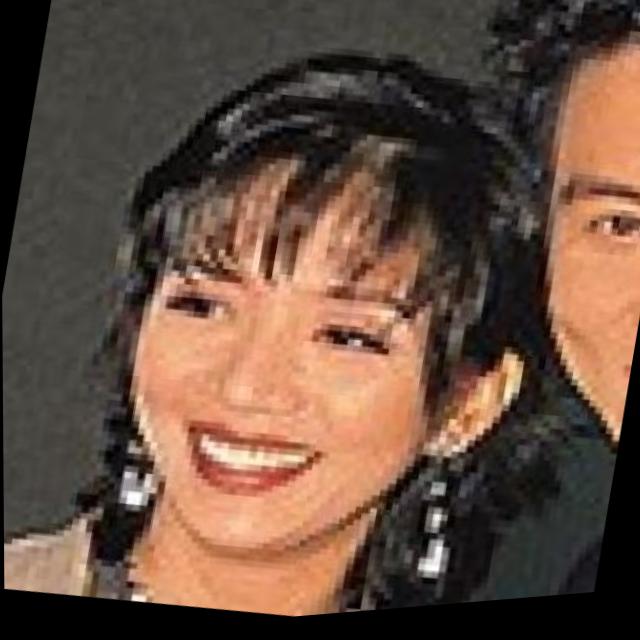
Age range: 21-44